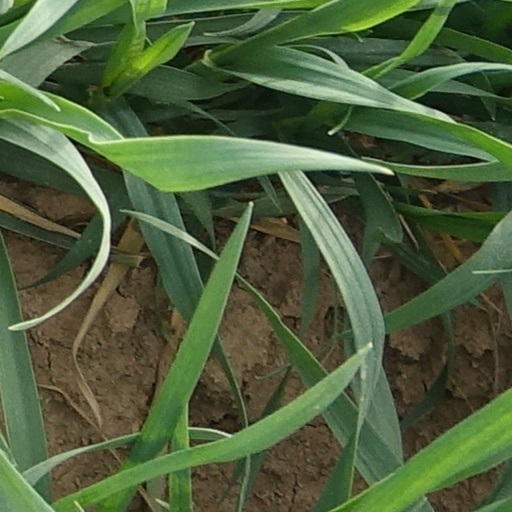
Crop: wheat